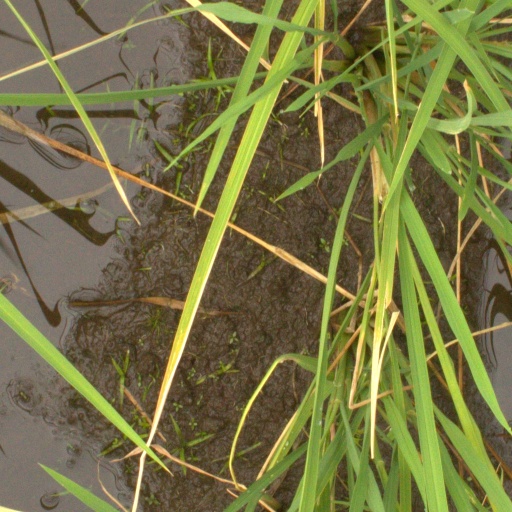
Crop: rice